National Treasure (Japan)

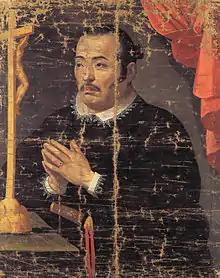
Hasekura Tsunenaga in prayer

Valuable Japanese historical documents are designated in the category . There are 63 items or sets of items in this category, ranging from letters and diaries to records. One National Treasure is a linen map, and another is an inscription on stone. However, all other objects in the category were created with a writing brush on paper and in many cases present important examples of early calligraphy. The oldest item dates from the late 7th century and the most recent from the 19th century (late Edo period). Approximately half of the entries in the category are located in Kyoto.